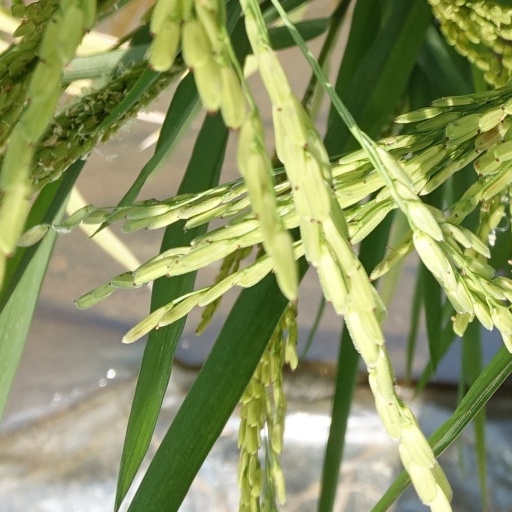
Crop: rice